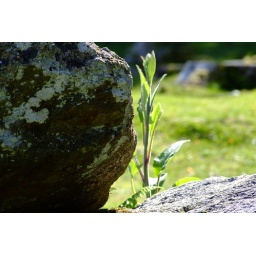
Using auto focus with rock and plant in centre focus area.Fuji S100fs